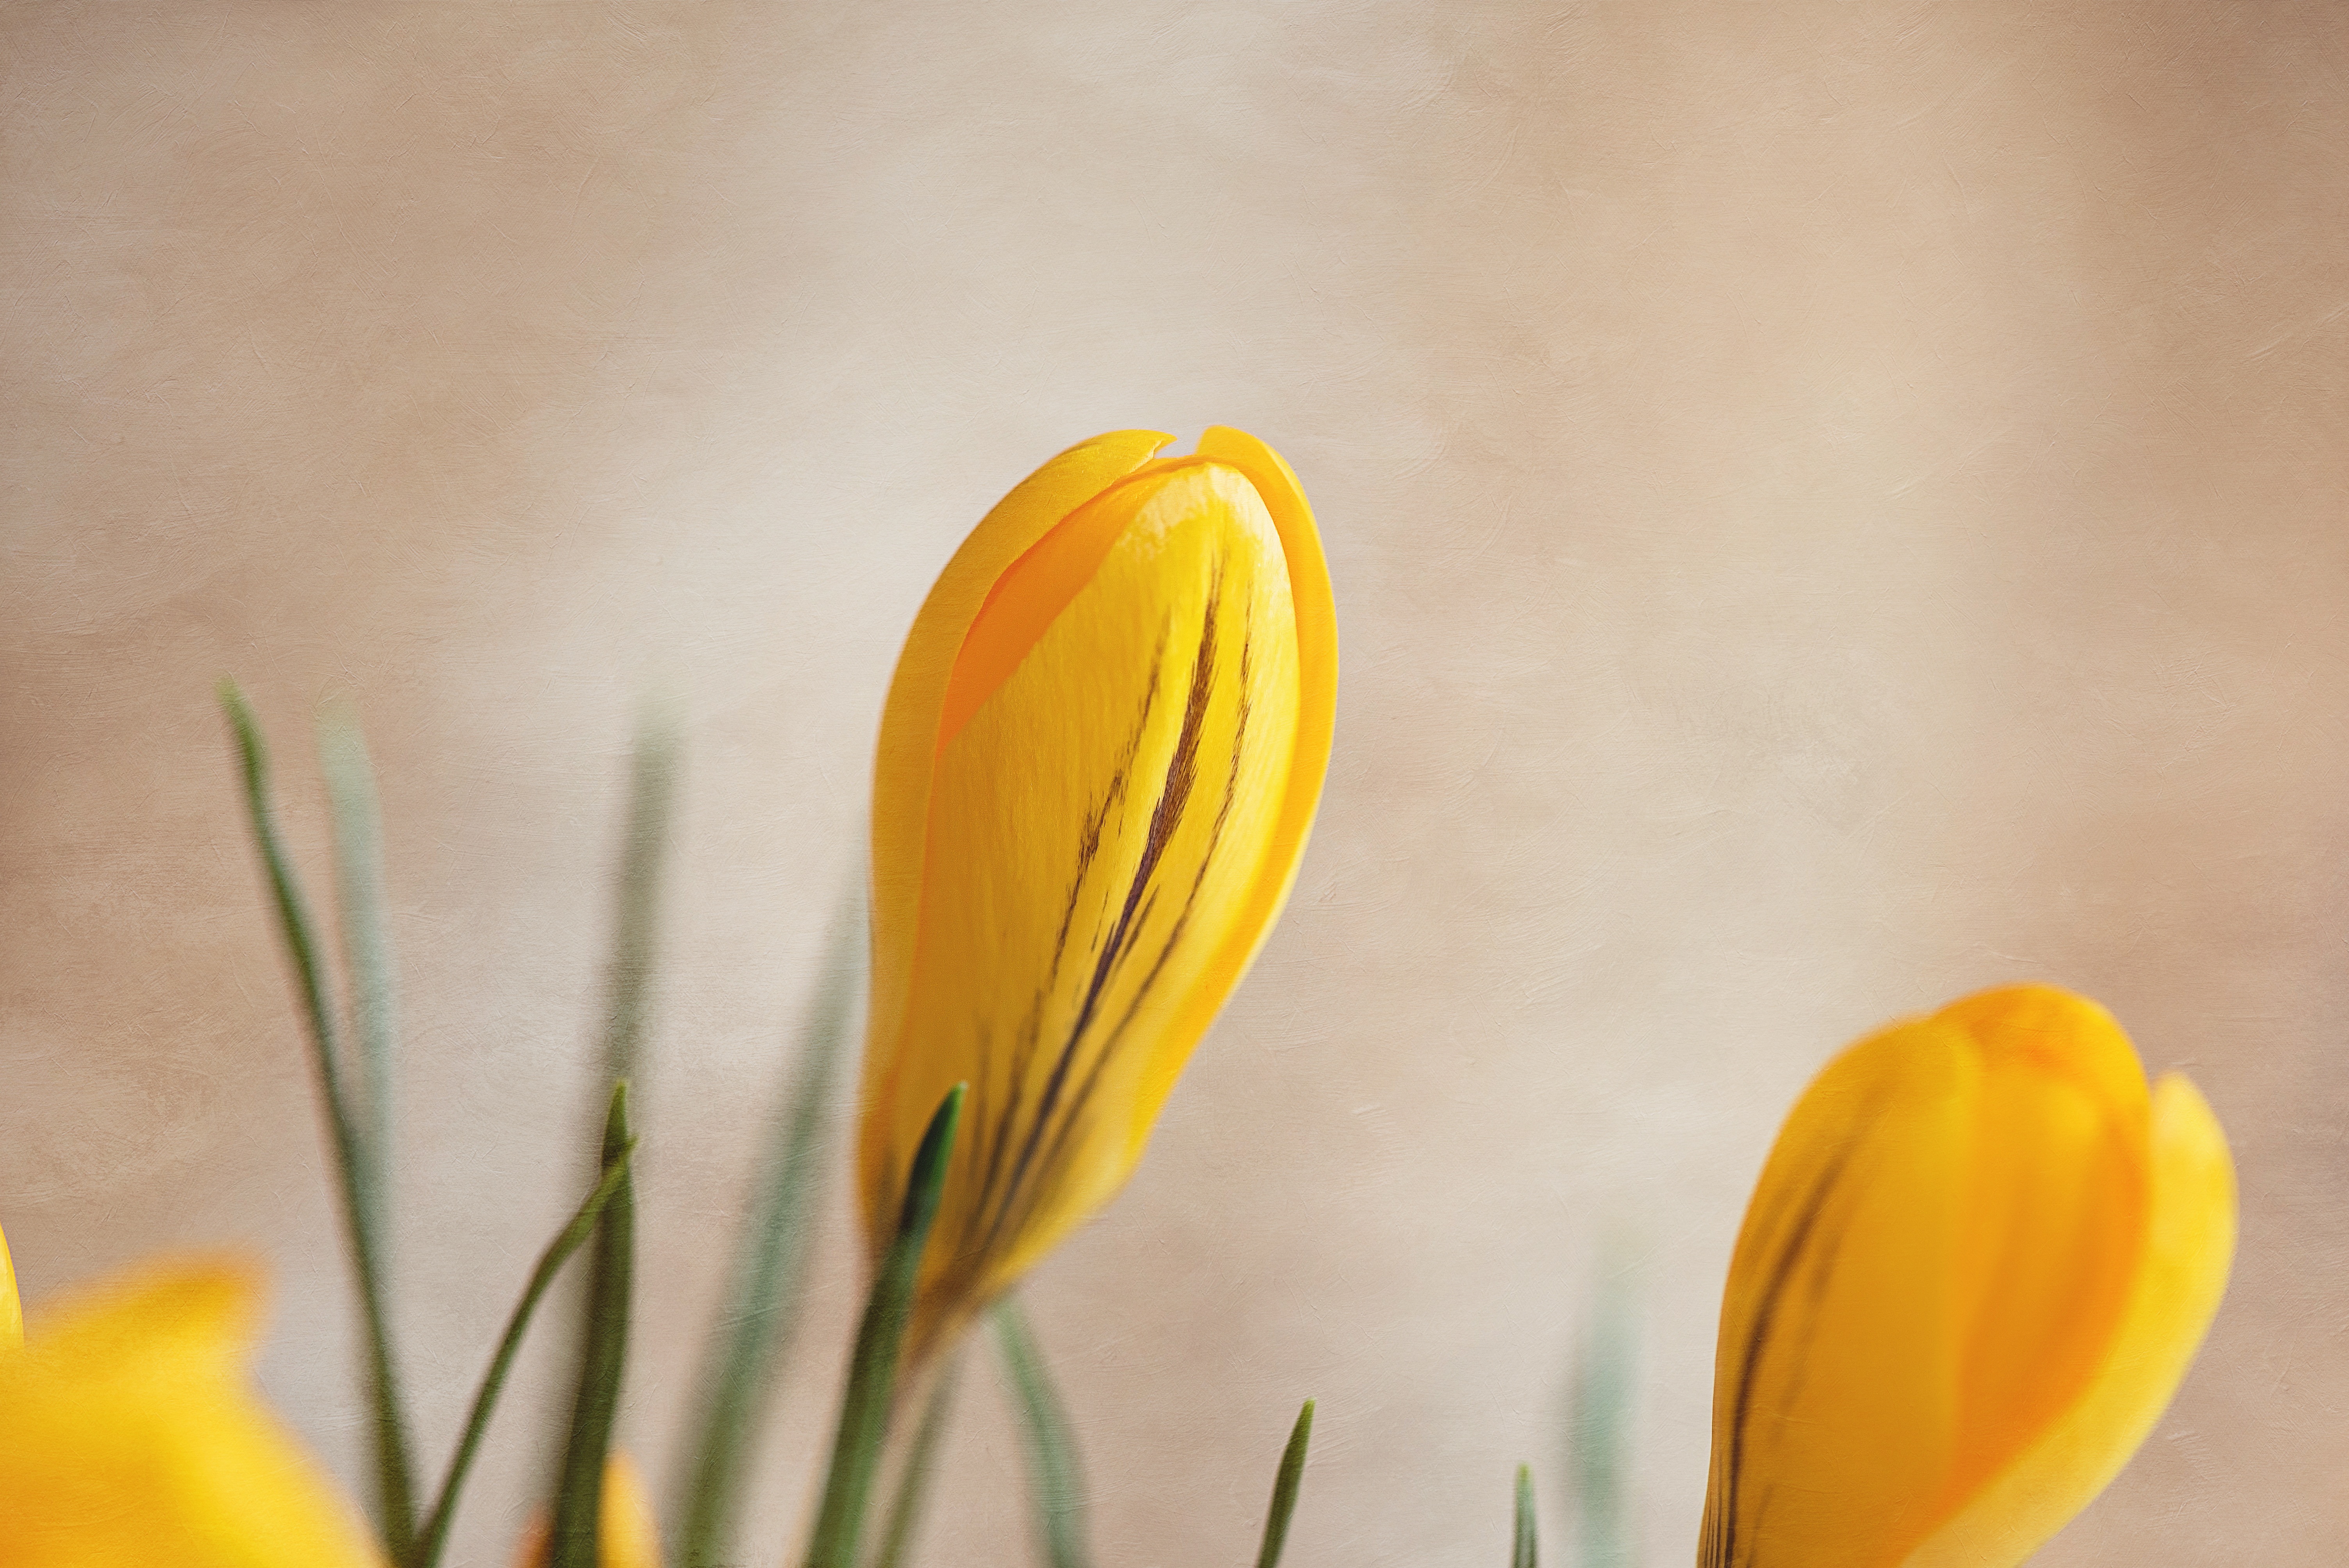
blossom, plant, photography, leaf, flower, petal, bloom, tulip, color, yellow, close, flora, close up, eye, organ, crocus, tender, early bloomer, spring flower, macro photography, flowering plant, closed flower, yellow spring flower, land plant